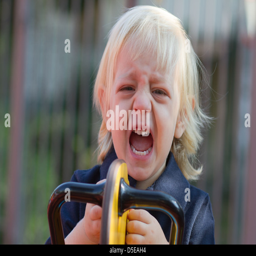
little baby boy crying out loud alone on the playground